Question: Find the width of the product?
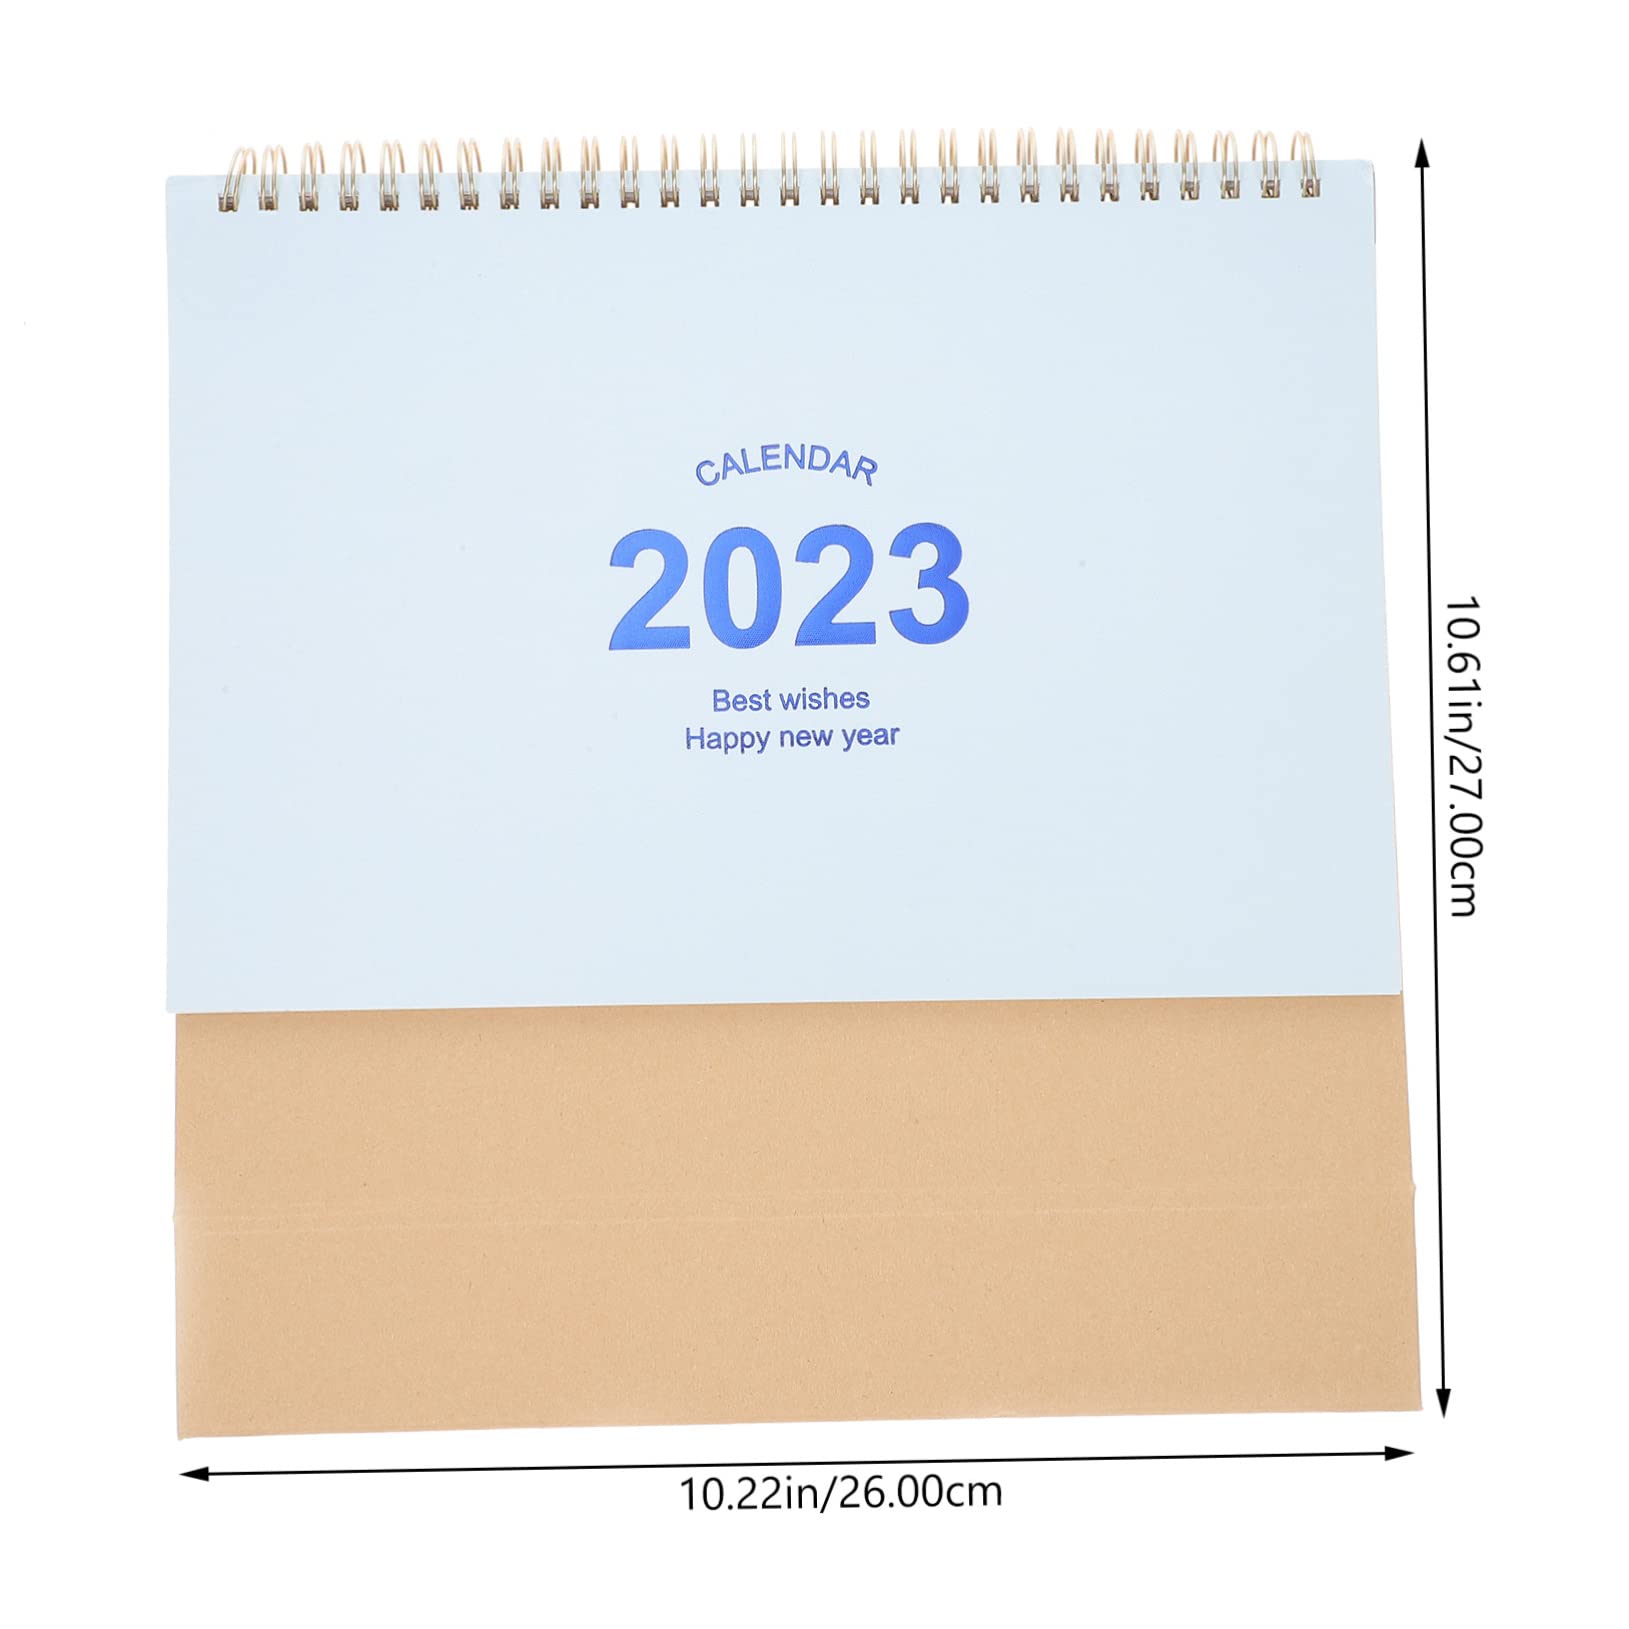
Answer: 26.0 centimetre